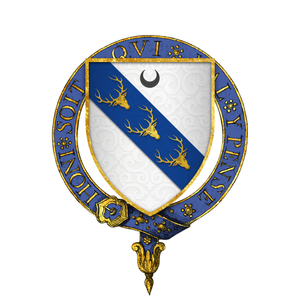
William Stanley est un chevalier anglais né vers 1435 et mort le 16 février 1495. Frère cadet du baron Thomas Stanley, il participe à plusieurs batailles de la guerre des Deux-Roses et joue notamment un rôle décisif dans la victoire d'Henri Tudor à Bosworth en 1485.